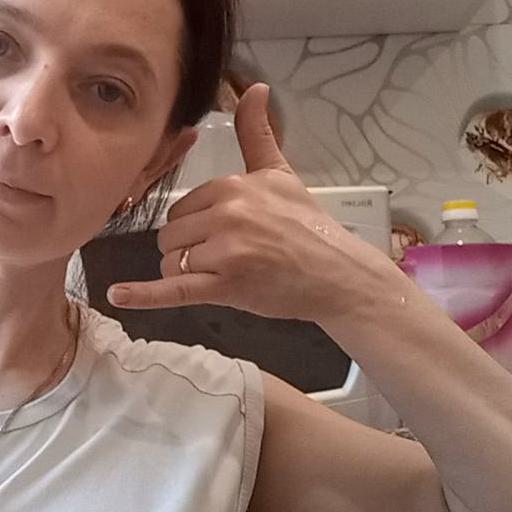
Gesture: call